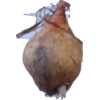
Label: onion